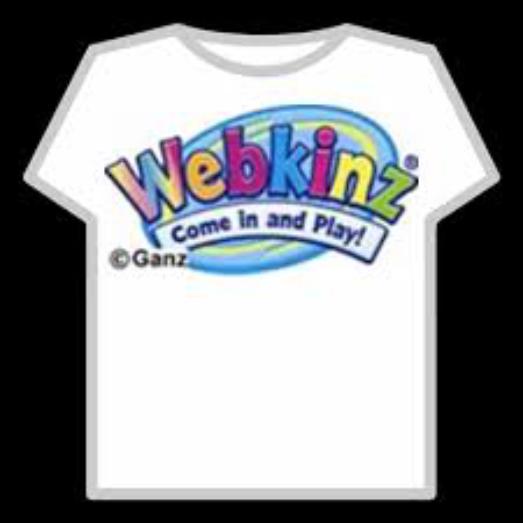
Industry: Leisure